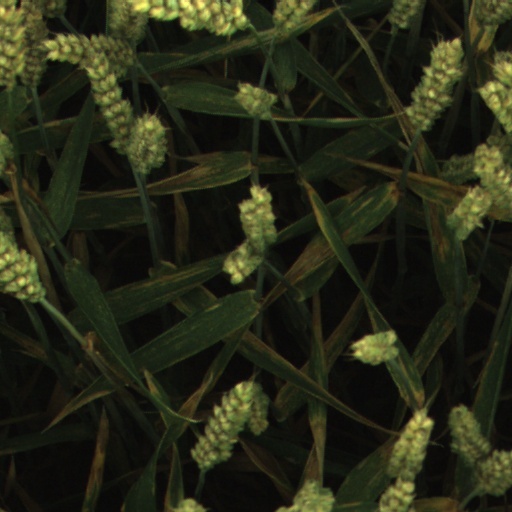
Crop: wheat